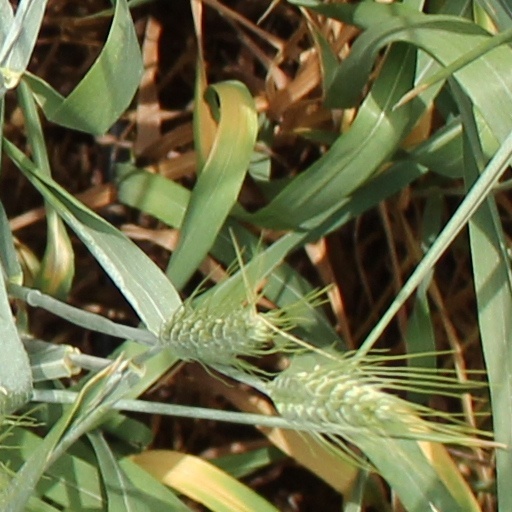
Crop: wheat